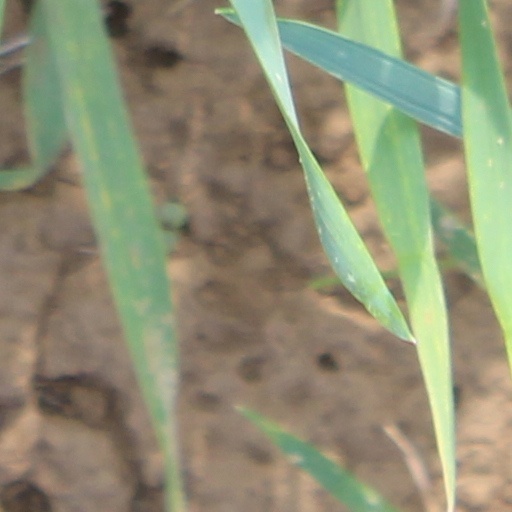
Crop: wheat